Sydney Santall

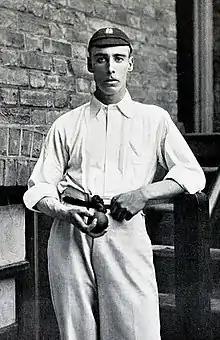
Santall pictured in about 1896

Sydney Santall (10 June 1873 – 19 March 1957) was an English first-class cricketer who played with Warwickshire. His son Reg was later a prolific run maker for them while his other son John had a brief career at Worcestershire.